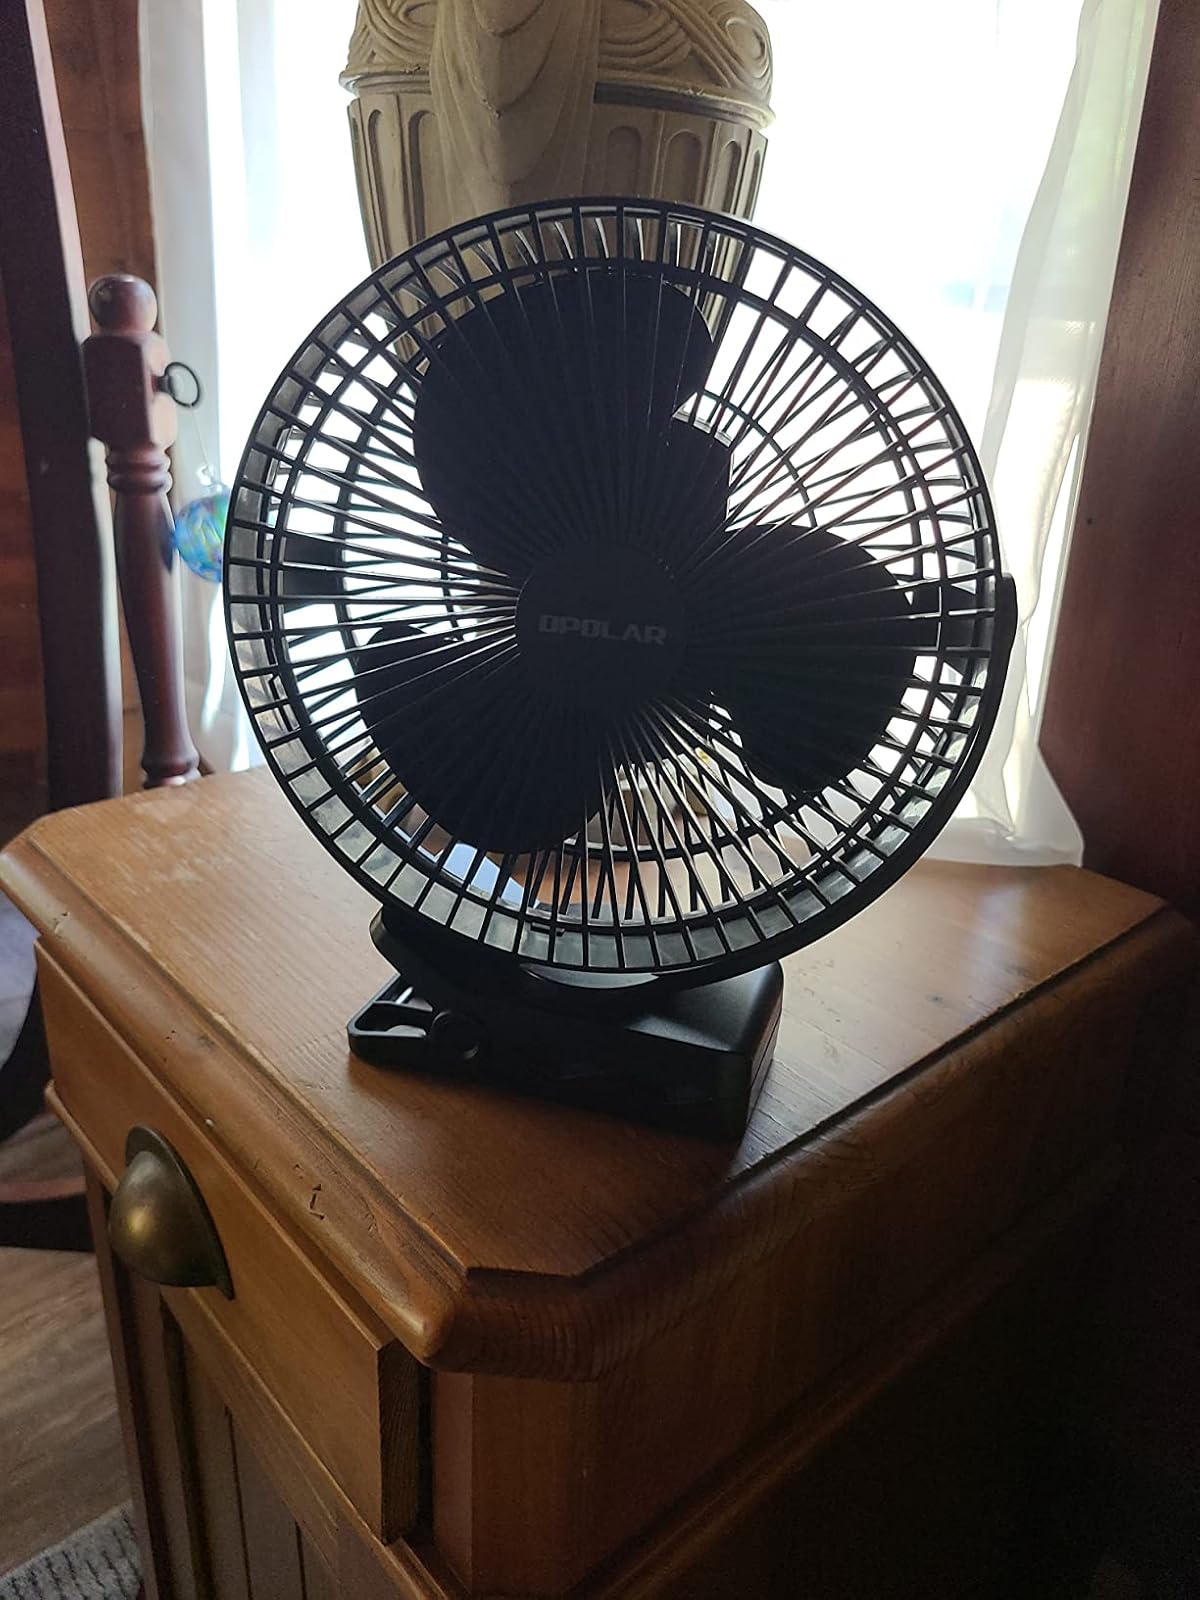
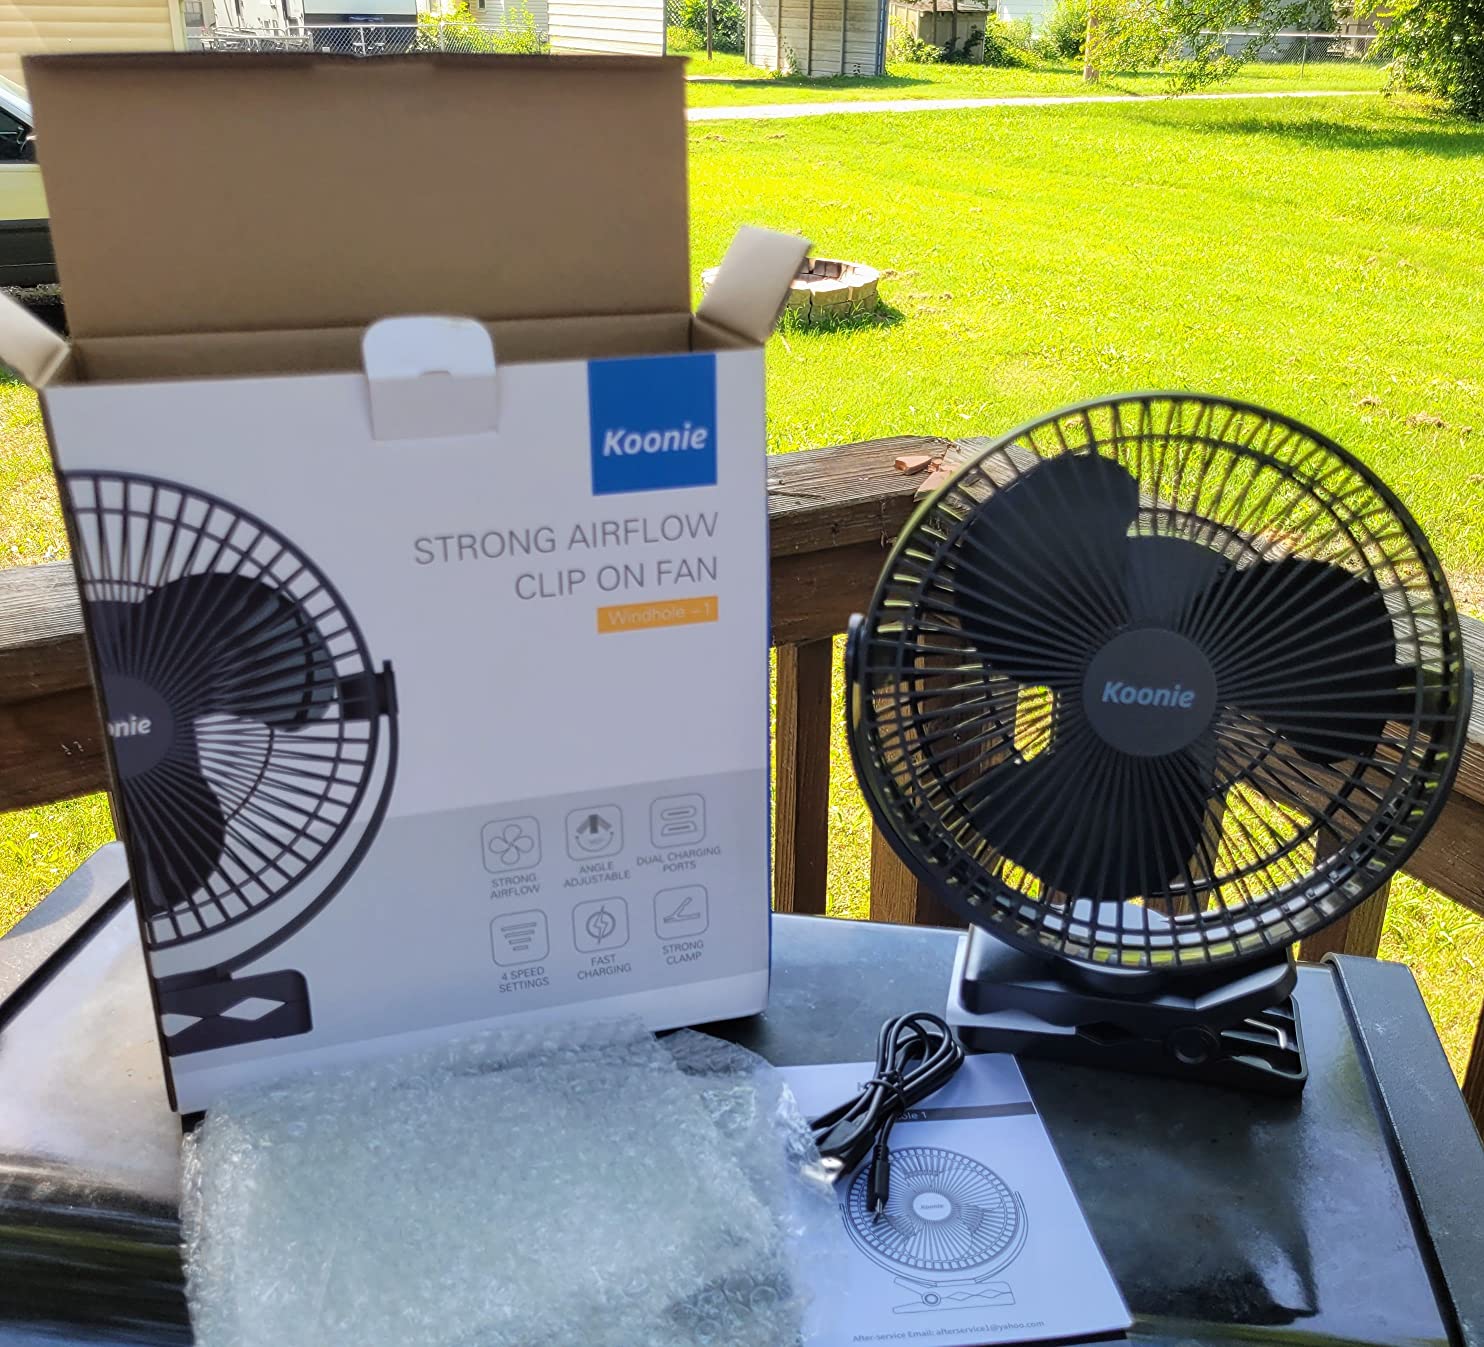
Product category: fan
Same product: yes